Seend

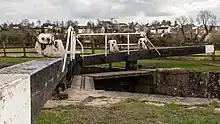
The Kennet and Avon Canal passes below Seend hill; here Seend Cleeve is the backdrop

Seend was a chapelry of the ecclesiastical parish of Melksham by the latter part of the 13th century, when Hugh of Trowbridge had succeeded Ingram as "capellano parochiali" ("parish chaplain"). Seend had its own churchwardens from 1663, and raised its own poor rate from 1734. When it was made a separate parish and perpetual curacy in 1873, it was stated that Seend already had full rights to conduct baptisms, churchings, marriages and burials.